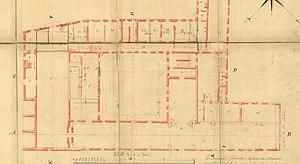
Plan du 2e étage du lycée de Grenoble. Étage abritant le musée-bibliothèque de Grenoble (1837). Légende
Le musée de Grenoble, appelé musée de Peinture et de Sculpture de Grenoble jusque dans les années 1980, a été créé le 16 février 1798 par le professeur de dessin Louis-Joseph Jay. Principal musée d'art et d'antiquités de la ville de Grenoble, il est situé place Lavalette, à l'emplacement d'un ancien couvent des Franciscains édifié en 1218 et dont le site deviendra militaire à la fin du XVIᵉ siècle. Il fait partie des premiers musées d'art français et conserve l'une des plus belles collections d'art ancien.